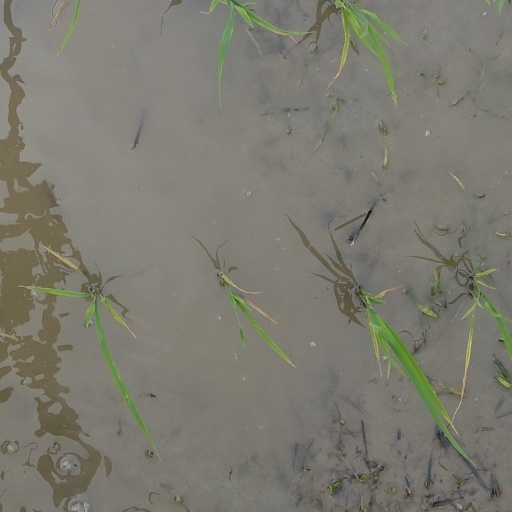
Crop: rice